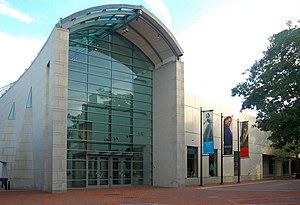
Moshe Safdie né le 14 juillet 1938 à Haifa, est un architecte et urbaniste canadien.
Salem est une ville située dans le comté d'Essex, dans le Massachusetts aux États-Unis. La plupart des gens associent la ville avec l'affaire des sorcières de Salem en 1692, aujourd'hui très exploitée sur le plan touristique, même si les accusées vivaient en réalité à proximité, à Salem Village, lieu où les événements se déroulèrent. Par contre, la majorité de la procédure judiciaire et le procès lui-même eurent lieu à Salem en mai 1692.
Le Peabody Essex Museum est un musée, situé dans la ville de Salem, dans l'État du Massachusetts, aux États-Unis.